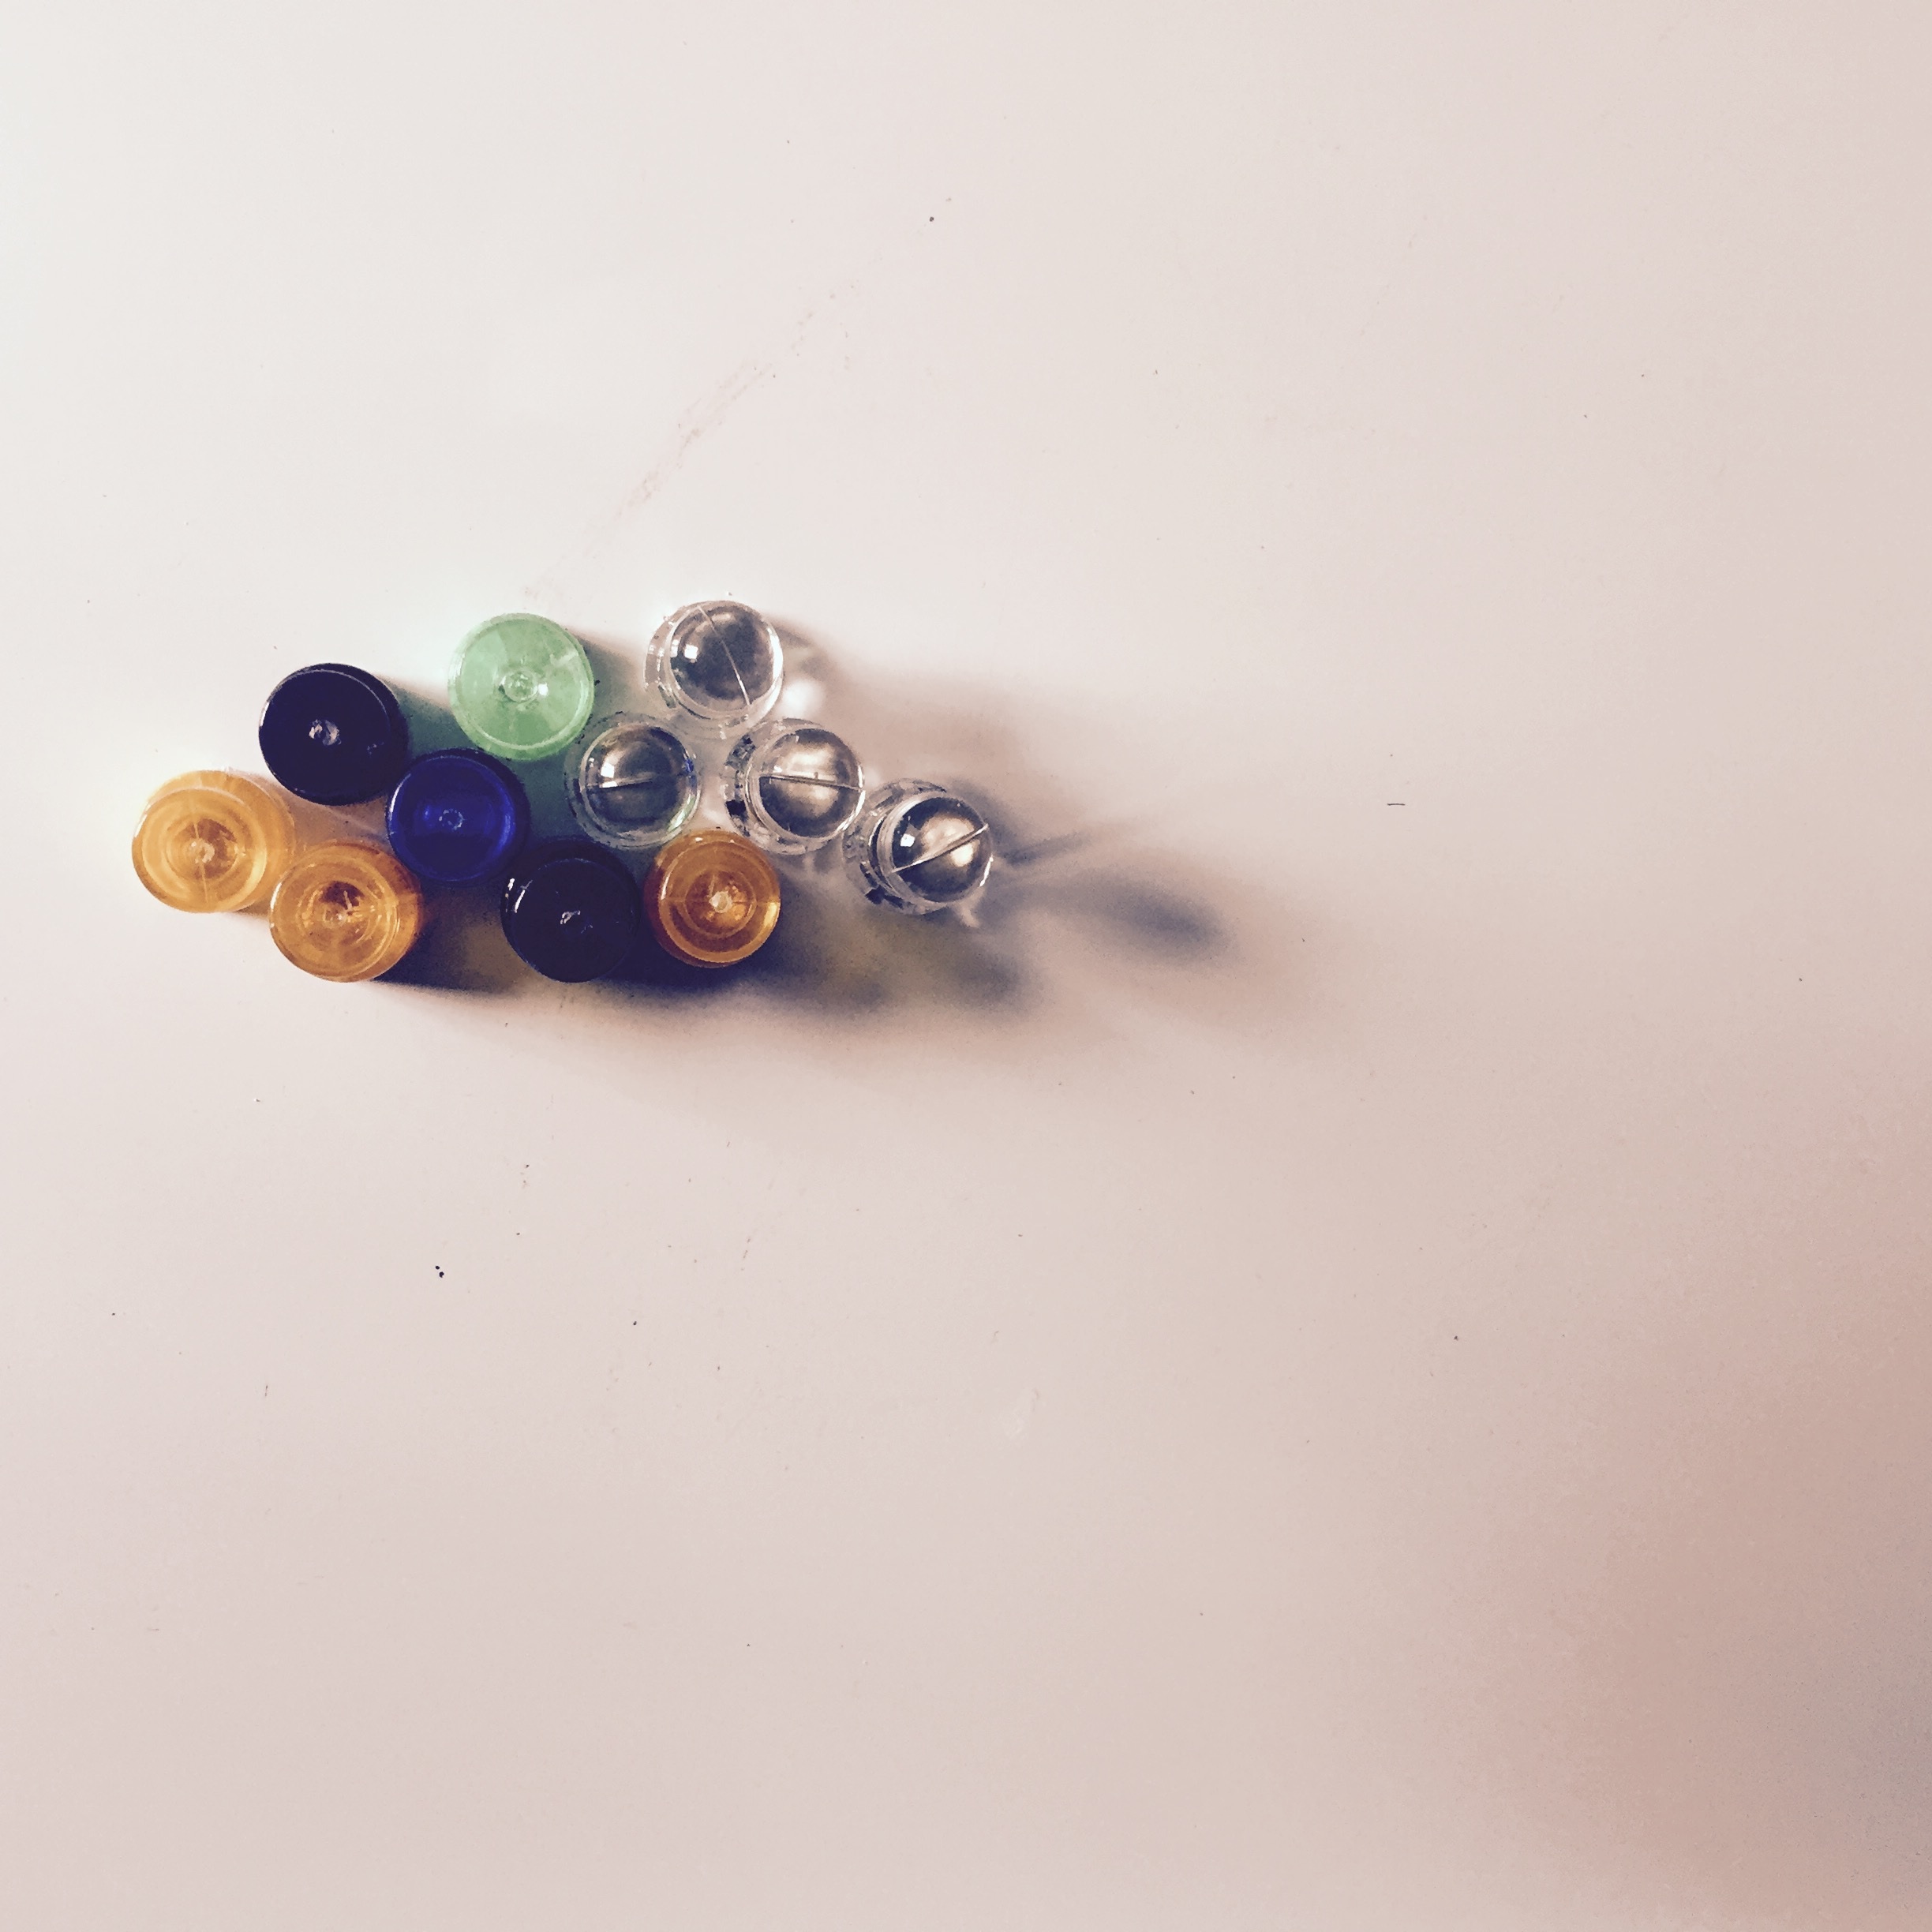
hand, glass, finger, bead, necklace, jewellery, art, earrings, shape, jewelry making, fashion accessory